Springfield race riot of 1908

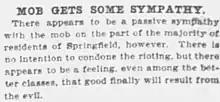
"Chicago Tribune". Aug 1908

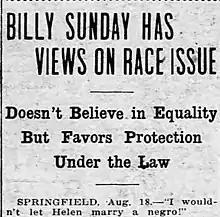
"Decatur Herald". 19 Aug 1908

The whites of Springfield largely came to support the riot, and eventually showed sympathy for the attackers. Whites talked about how "everybody knows that mob has made our families safe," boasting that the attacks were "the best thing that ever happened to the Capital City," and celebrating that "this was only the beginning of a crusade that shall make Springfield decent and keep it that way":